Castle an Dinas, St Columb Major

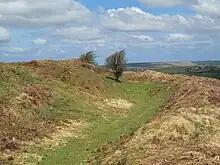
Defensive ramparts of Castle an Dinas

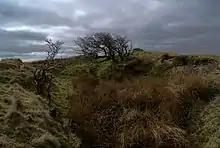
A darkly-lit image of a grassy hill rising above a depression. Long grass is growing in the foreground, and two leafless, gnarled trees are growing in the background. Sunlight is breaking through gaps between storm clouds in the sky.

Traditionally, Castle an Dinas is the hunting lodge (hunting seat) of King Arthur, from which he rode in the Tregoss Moor hunt. A stone near St Columb (now lost) allegedly bore the four footprints of his horse made whilst hunting.